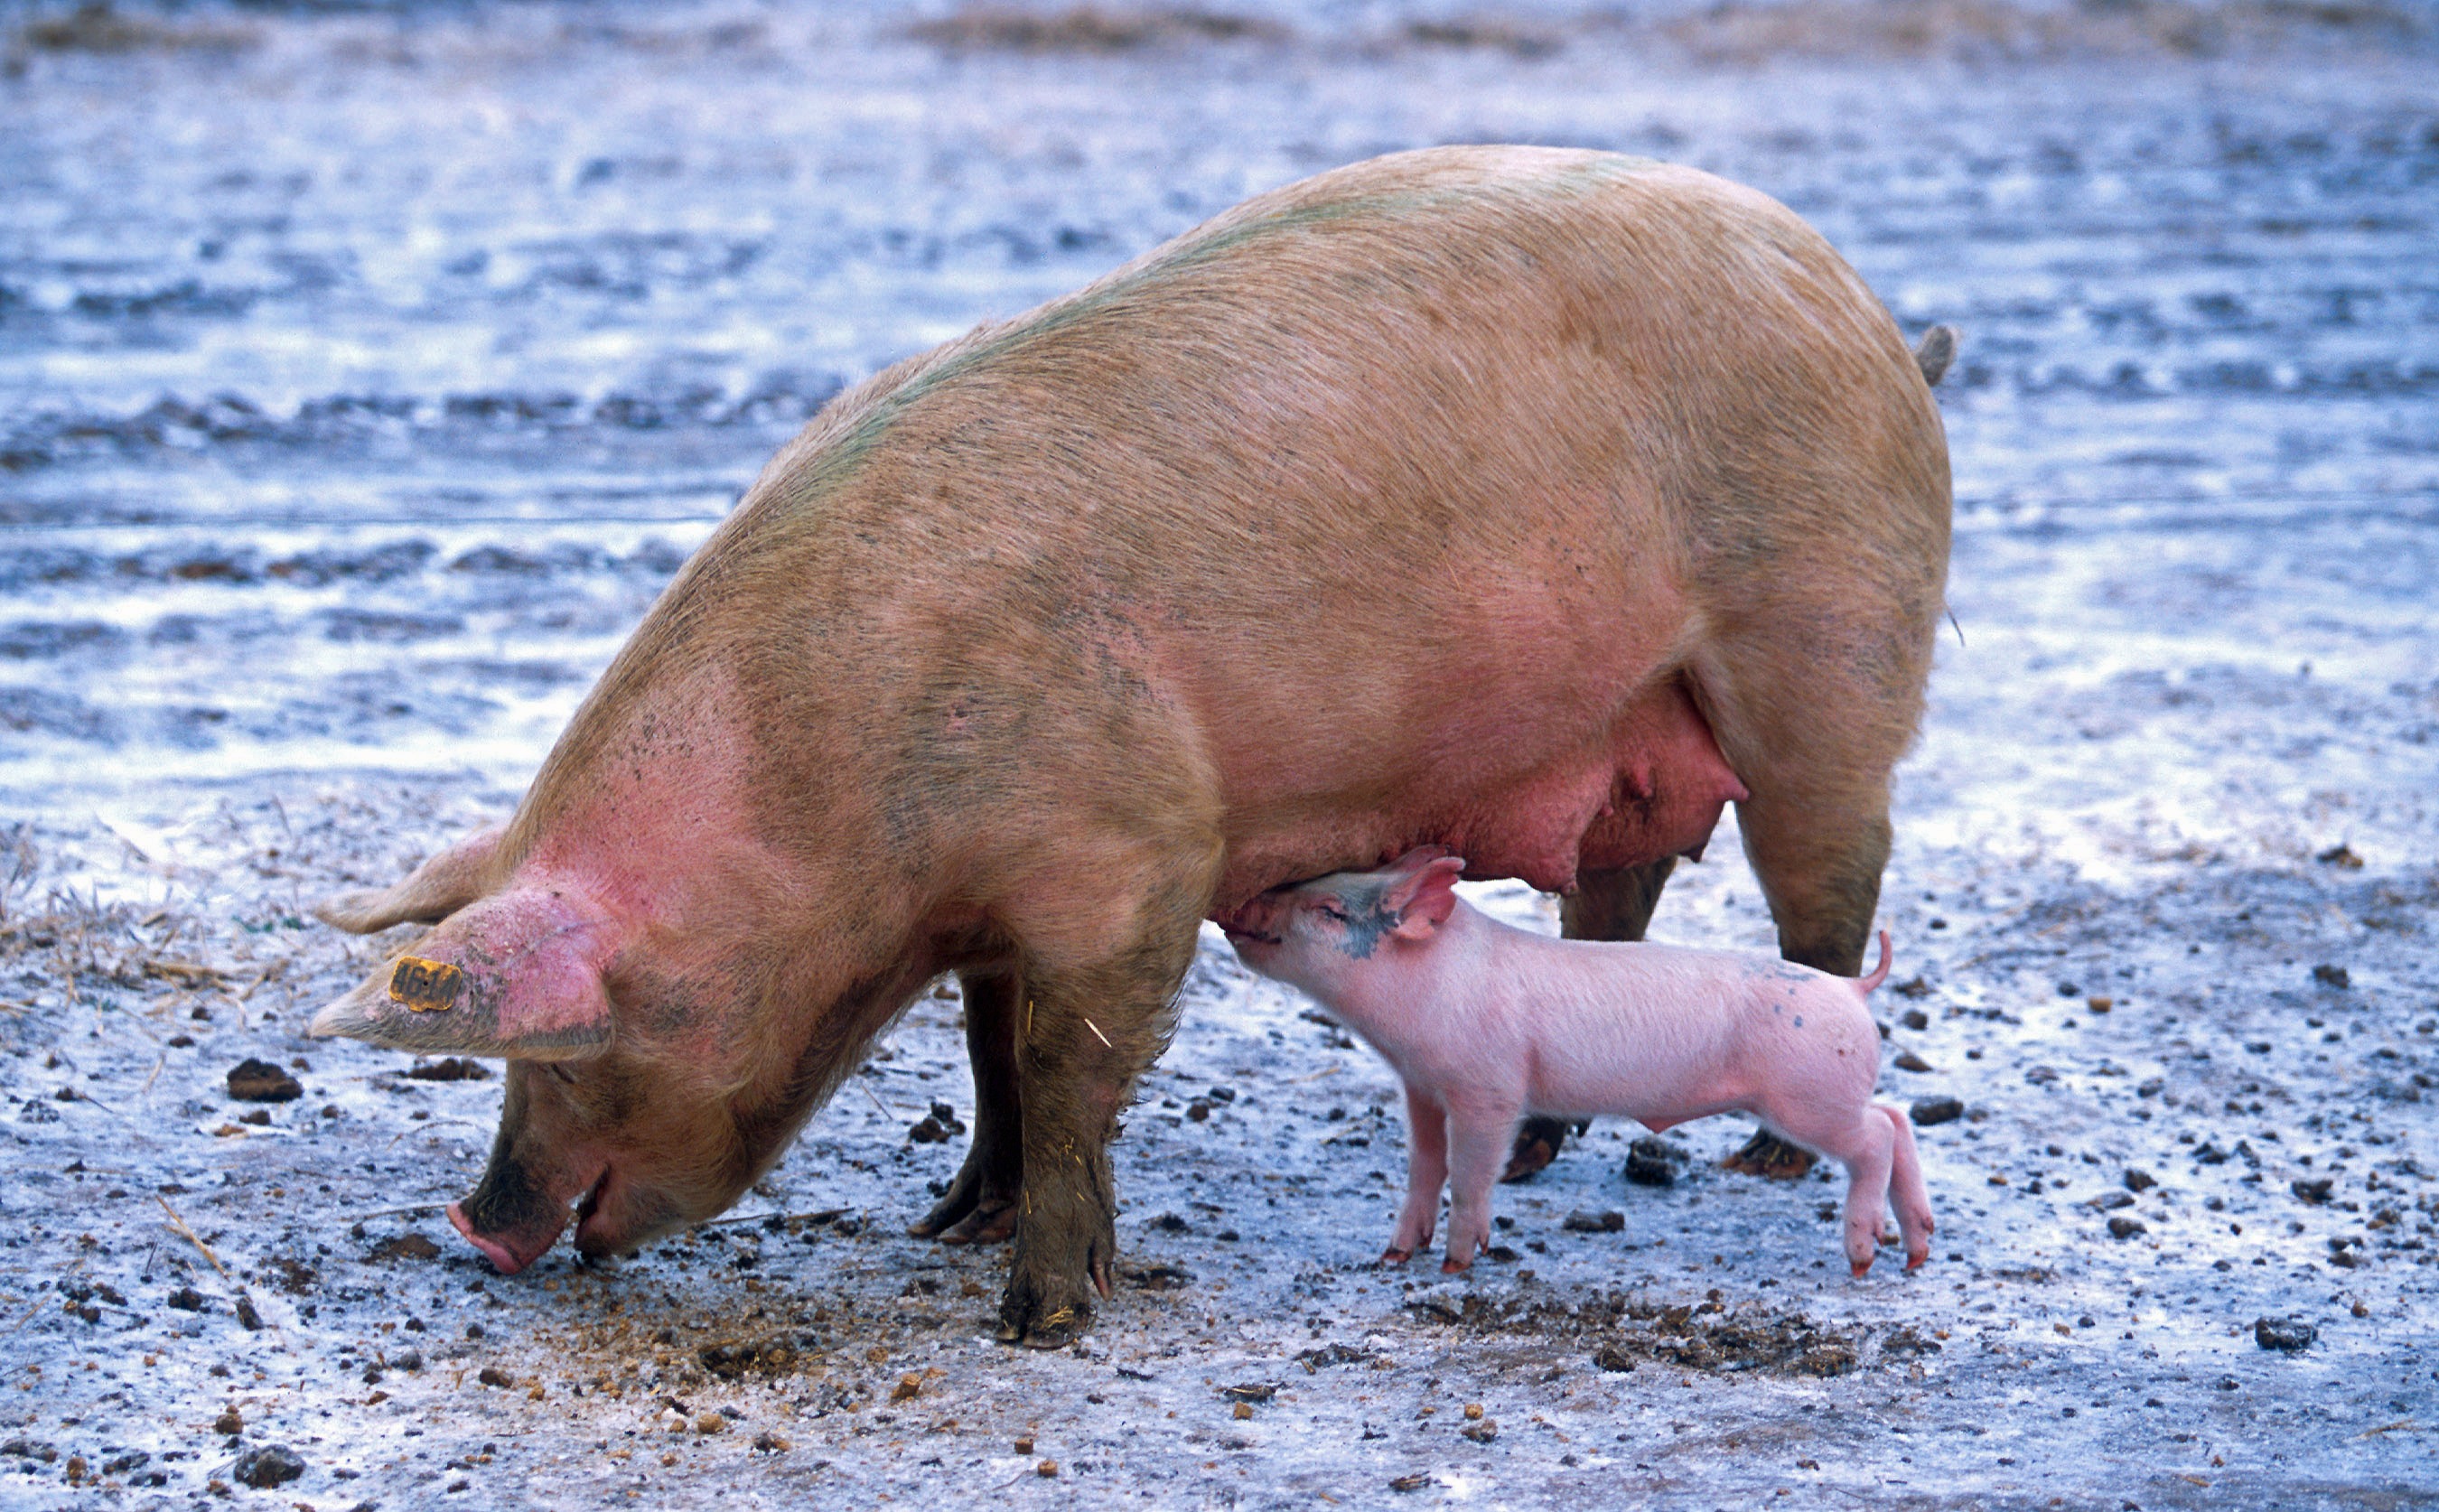
snow, winter, farm, cute, wildlife, rural, mammal, fauna, outside, piglet, sow, animals, vertebrate, pig, nursing, domestic pig, pig like mammal